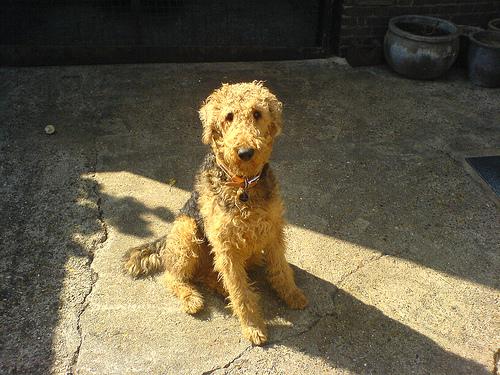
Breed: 200-n000008-Airedale